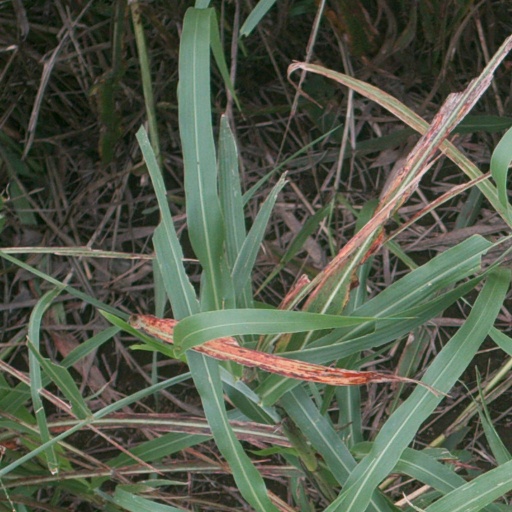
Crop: sorghum